Subaru Tecnica International

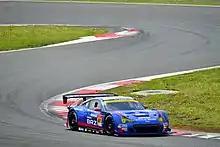
BRZ GT300 at Fuji(SUPER GT Round 2, 2014)

STI also participates in the GT300 class of the Super GT series, campaigning the Legacy B4 GT300 starting in 2009, then switching to the BRZ GT300 from 2012 onward. In 2021, Subaru won the series championship with the updated BRZ GT300. Previously, the Subaru team's best finishes were fourth place (in 2011 and 2013).